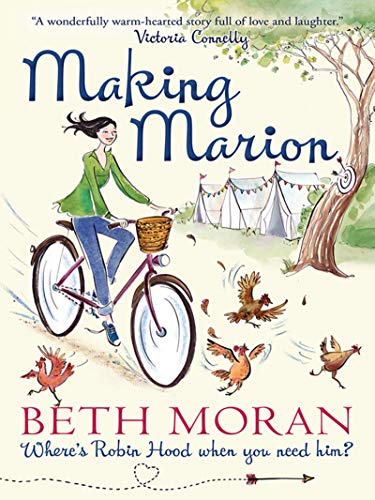
Making Marion: Where is Robin Hood when you need him?
Category: Buy a Kindle
Review "One of the best inspirational novels of the season, a marvelous debut by a British author to watch." ( Publishers Weekly 2014-06-06)Starred review "This humorous and tender story about a girl who discovers who she is in the wrong place at the right time will charm fans of women's fiction and readers seeking a fresh, funny, and heartfelt tale in the tradition of Helen Fielding and Sophie Kinsella." ( Library Journal 2014-06-15) Book Description Will Marion find her heart's desire - and perhaps even love - in Robin Hood country? From the Back Cover Marion Miller comes to Sherwood Forest to uncover her father's mysterious past. She is looking for somewhere to stay, but instead finds herself on the wrong side of the reception desk at the Peace and Pigs campsite. Despite her horrible shyness, she promptly lands herself a job working for the big-hearted and irrepressible Scarlett. It takes all of Marion's determination to come out of her shell and get to grips with life on a busy campsite, where even the chickens seem determined to thwart her. Then an unfortunate incident with a runaway bike throws her into the arms of the beautiful, but deeply unimpressed, Reuben: Can Marion discover her father's secret? And will she find peace, and perhaps even love, among the pigs? About the Author Beth Moran worked as a biochemist and then taught antenatal classes before giving it up to follow her dream of becoming an author. As well as writing novels, she is a foster carer and a trustee of the fabulous Free Range Chicks charity. Beth lives on the outskirts of Sherwood Forest country with her husband, youngest son and very friendly cocker spaniel Murphy.
Features: She had been looking for somewhere to stay, but instead Marion Miller finds herself on the wrong side of the reception desk at the Peace and Pigs campsite and, despite her horrible shyness, promptly lands herself a job. Marion came to Sherwood Forest to discover her father's mysterious past, but all she has to go on is a picture of her father dressed up, it would seem, as Robin Hood. It takes Marion all she's got to come out of her shell and get to grips with life on a busy campsite, where the chickens seem determined to thwart her and an unfortunate incident with a runaway bike throws her into the arms of the beautiful, but deeply unimpressed, Reuben. Marion's would-be boyfriend Jake, and Reuben's stunning fiancée Erica, conspire to leave little room for Marion to daydream about the twinkling eyes of her rescuer, nevertheless: Will Marion ever find peace, and perhaps even love, among the pigs?